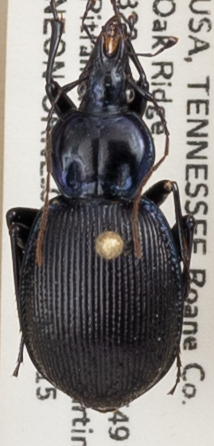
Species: Sphaeroderus stenostomus lecontei
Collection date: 2019-05-15
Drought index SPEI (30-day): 0.9
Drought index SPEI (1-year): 2.09
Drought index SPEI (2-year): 2.09